Marquette University

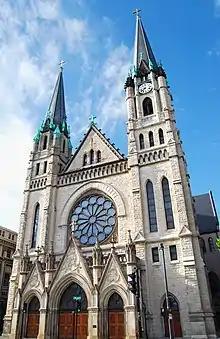
Gesu Church ministers to the downtown campus of Marquette

Marquette has absorbed many existing buildings in the area, especially for use as residence halls. Some examples of absorbed buildings include Charles Cobeen Hall, a former hotel, and M. Carpenter Tower, an Art Deco building, both constructed in the 1920s on 11th Street that have been converted into undergraduate residence halls. Glenn Humphrey Hall, a student residence hall that prior to the 2015–16 school year served as a university apartment building, was once the Children's Hospital of Wisconsin. David Straz Tower, formerly the Downtown Milwaukee YMCA, is now a residence hall, recreation center, and administrative office building. Mashuda Hall, a sophomore dorm, was once the Coach House Motor Inn, where The Beatles stayed during their tour in 1964. Abbottsford Hall served as The Abbottsford Hotel until the university purchased it for use as graduate apartments. It was converted into a freshman residence hall prior to the 2005–2006 academic year. The university also purchased the Marquette Apartments complex in 2008, which was remodeled as a sophomore residence hall prior to the 2009–2010 academic year and renamed McCabe Hall. As of the 2015–16 academic year, McCabe Hall is now university apartments. Additionally, the university purchased The Marq, an apartment complex on the west side of campus, in 2017.